Jules Brévié

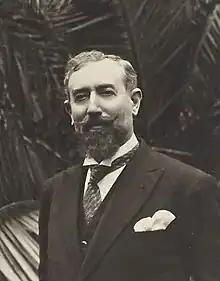
Jules Brévié at the 7th North African Conference in Tunis, 1930

Joseph-Jules Brévié (12 March 1880 – 28 July 1964) was a French colonial administrator who became governor-general of French West Africa from 1930 to 1936, and then governor-general of French Indochina from 1937 to 1939. He promoted liberal and humanistic policies, and thought it important to have deep understanding of the local people and respect for their civilization. He saw the role of the administration as being the economic and human development of the people.